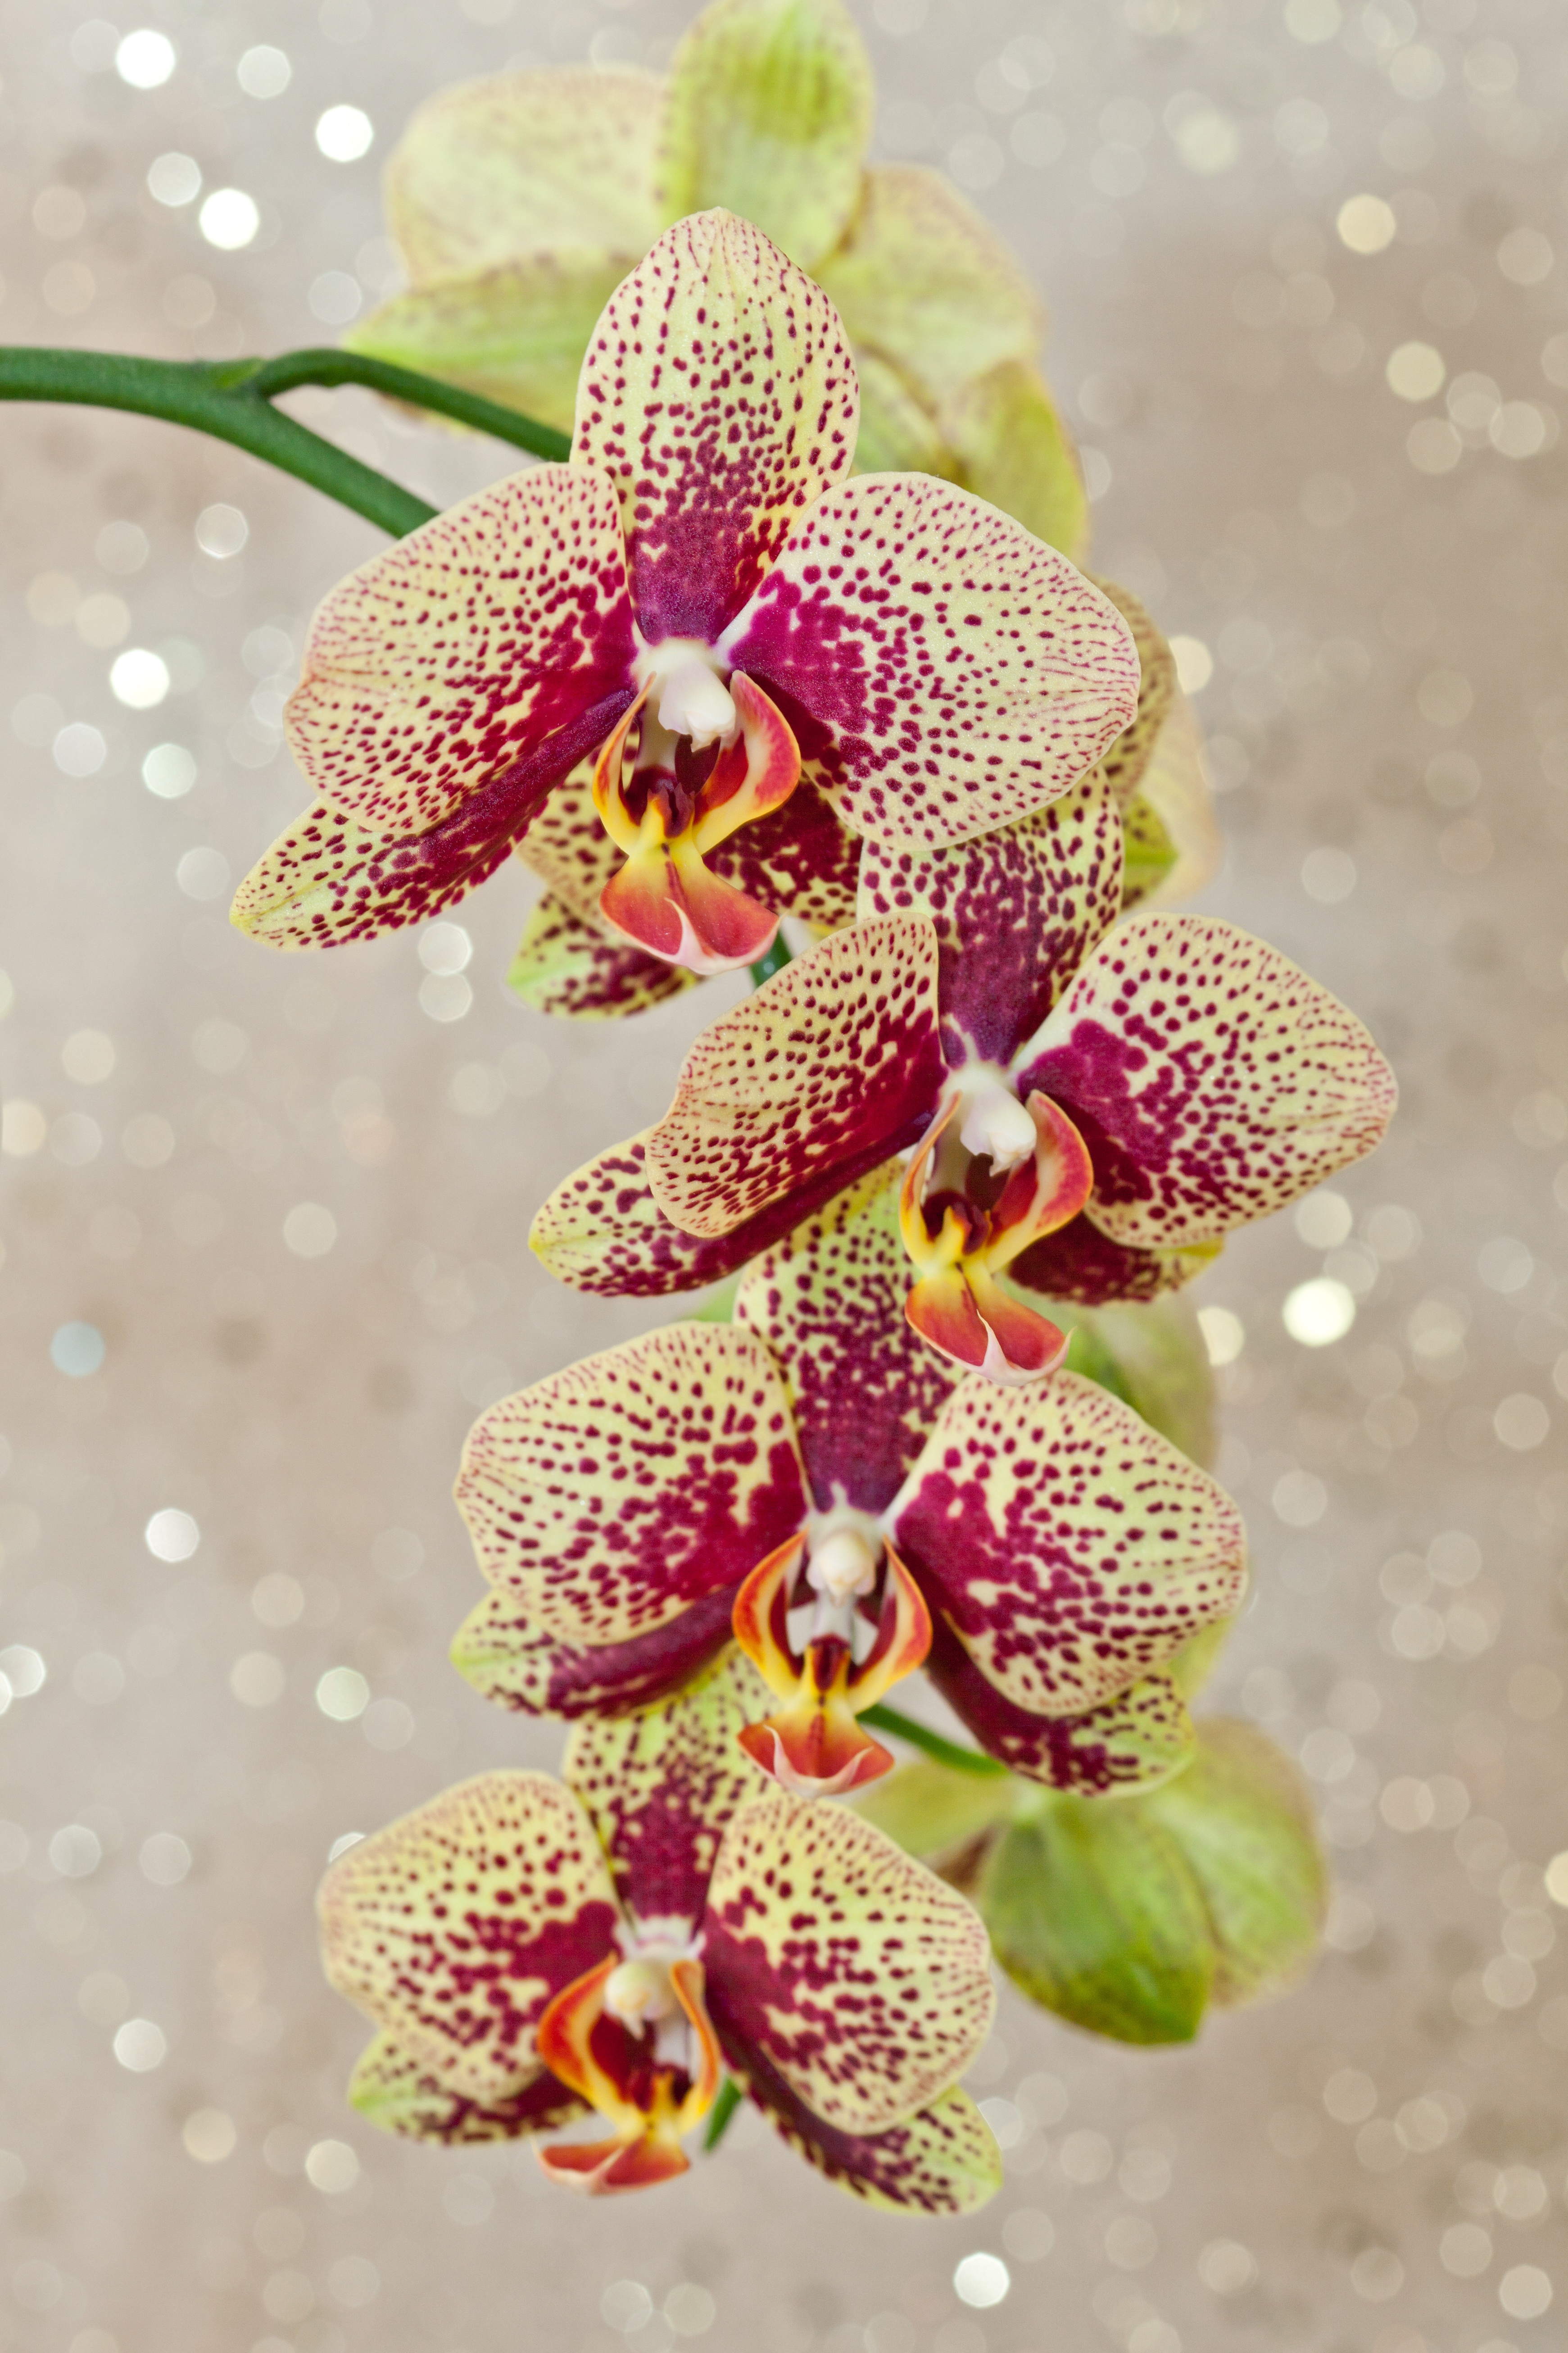
blossom, plant, flower, petal, bloom, macro, botany, flora, orchid, flowers, bright, beautiful, gentle, phalaenopsis, living nature, beautiful flower, flowering plant, houseplants, land plant, moth orchid